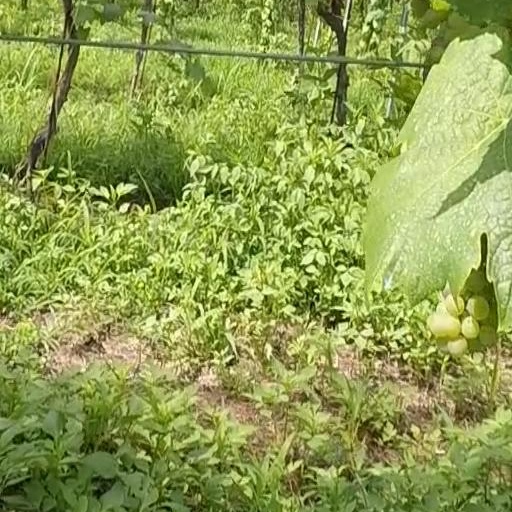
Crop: grape